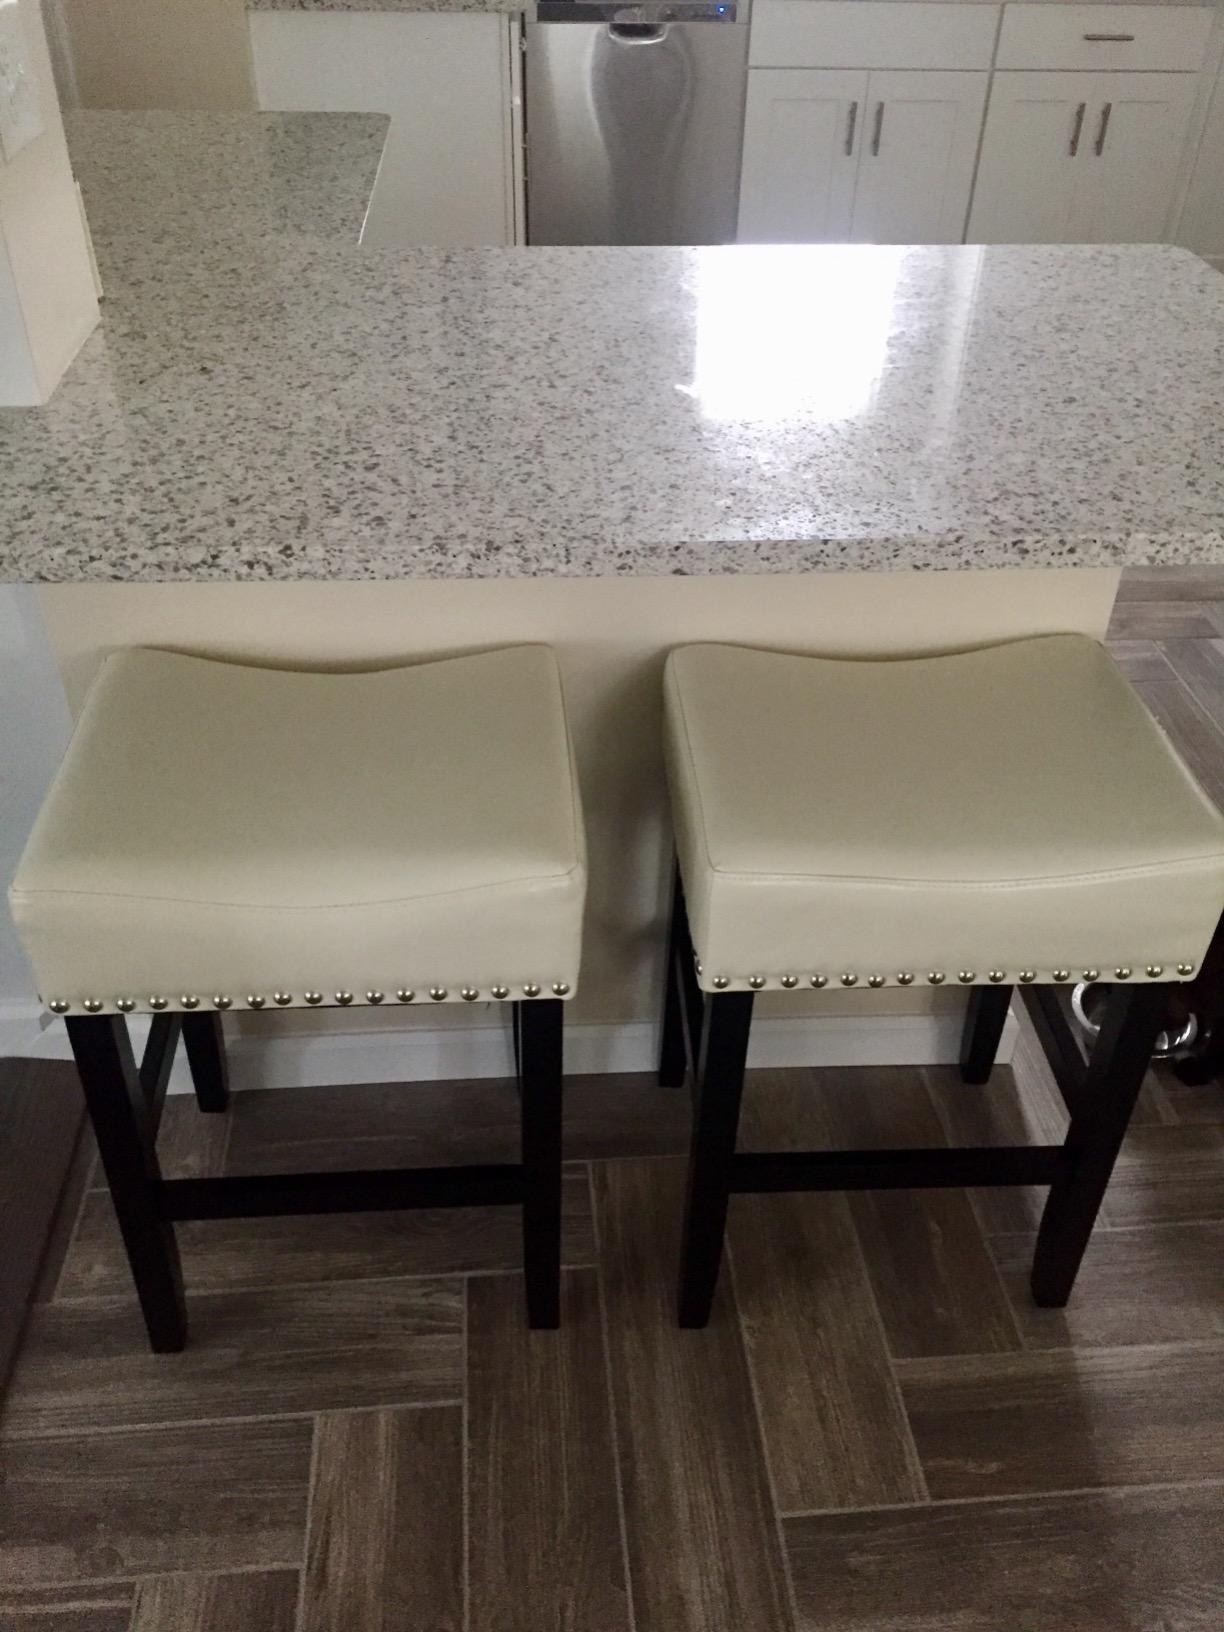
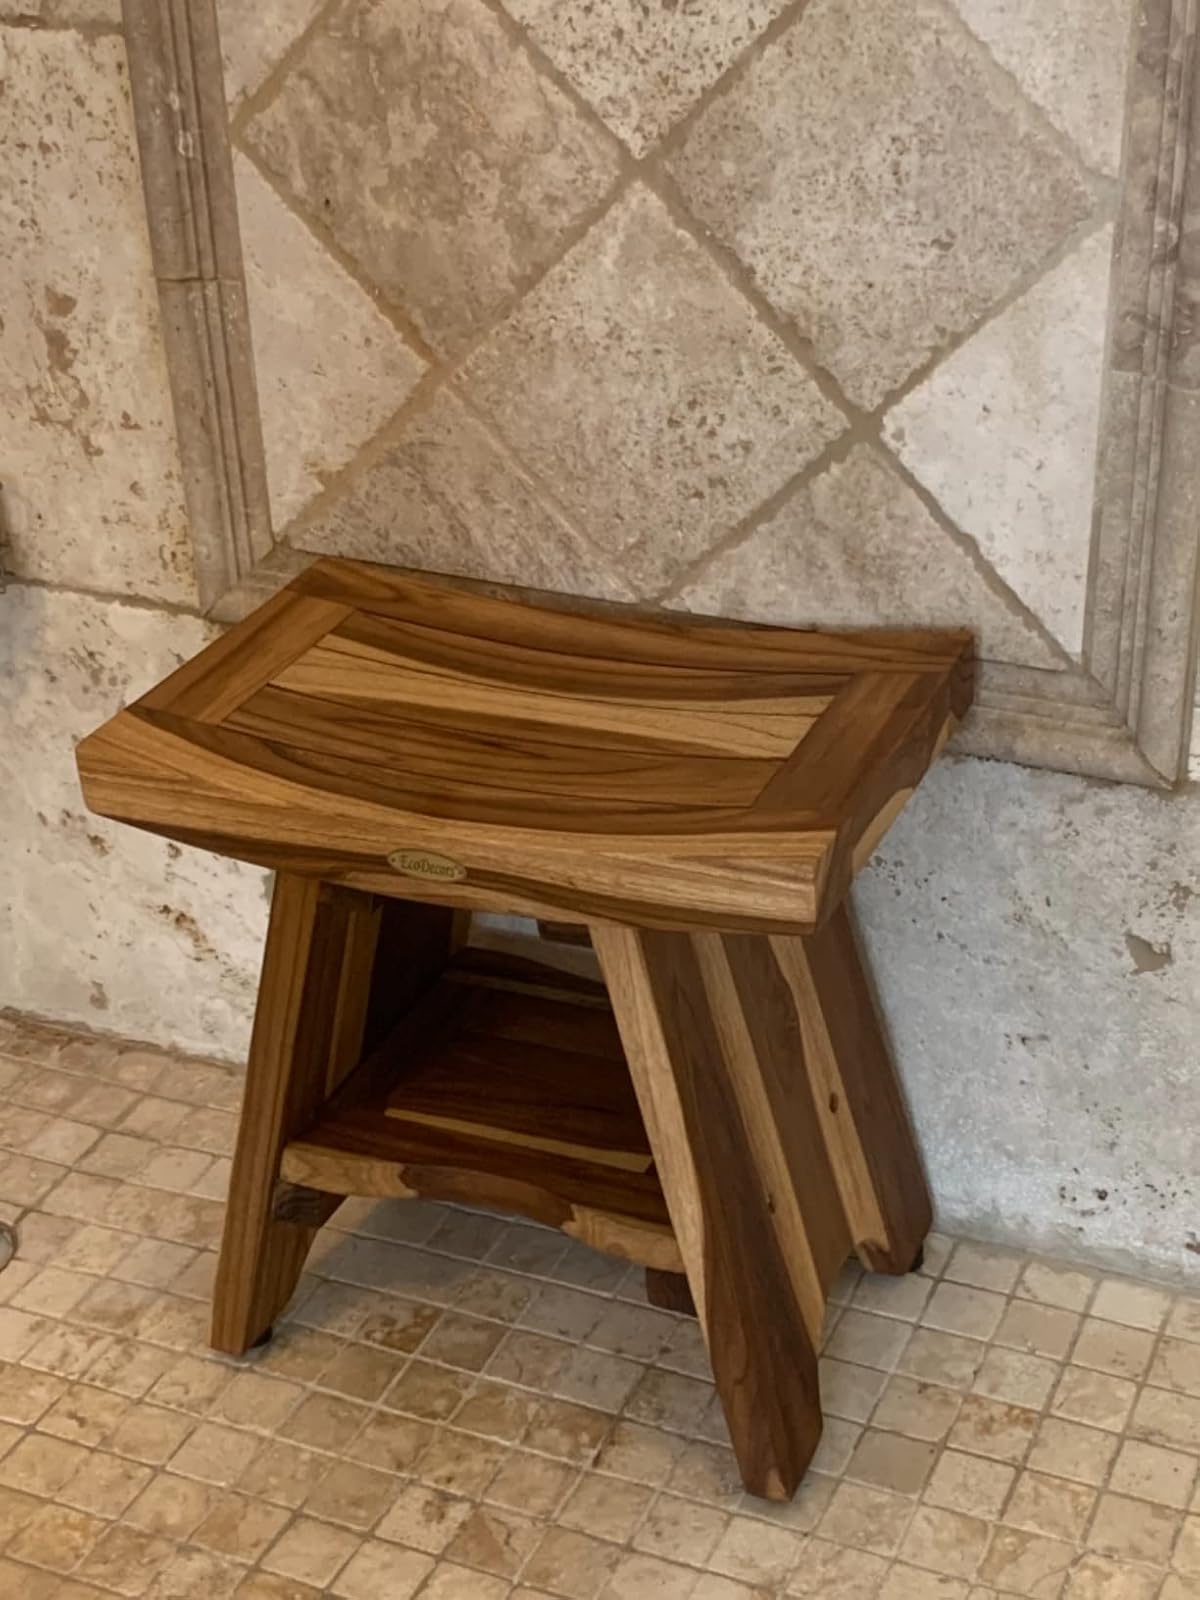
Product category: stool
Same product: no